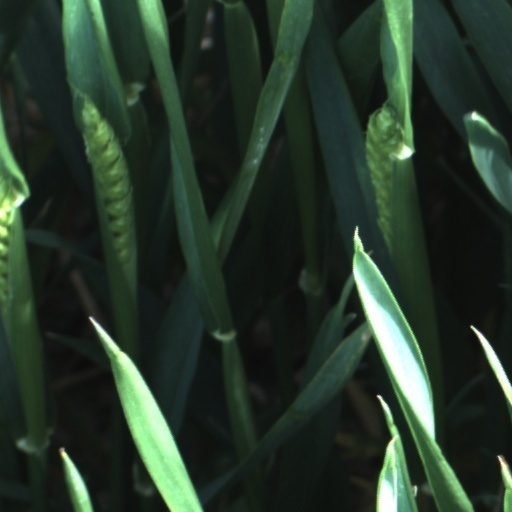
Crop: wheat